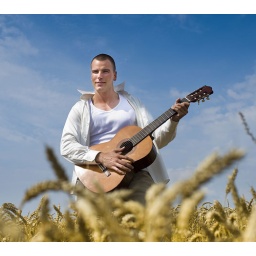
young man playing a guitar in a rye field